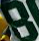
Number: 8